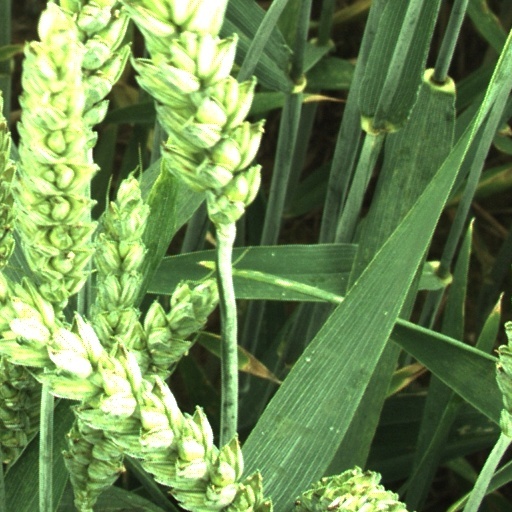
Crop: wheat